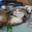
Label: cat